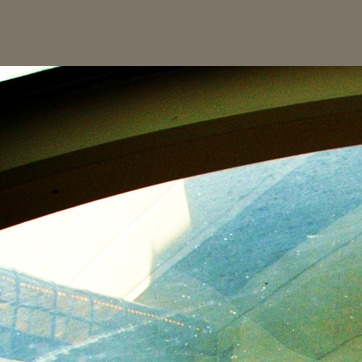
Material: glass